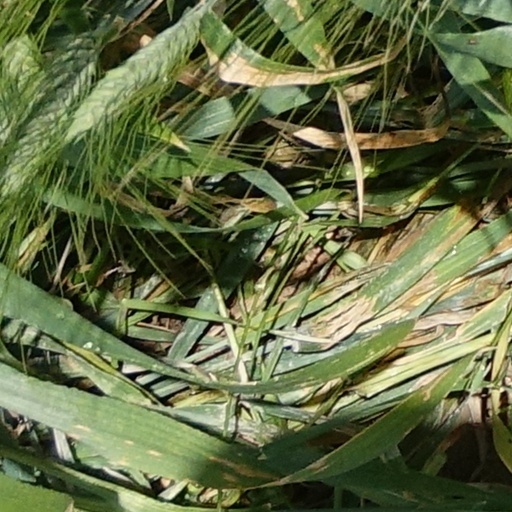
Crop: wheat